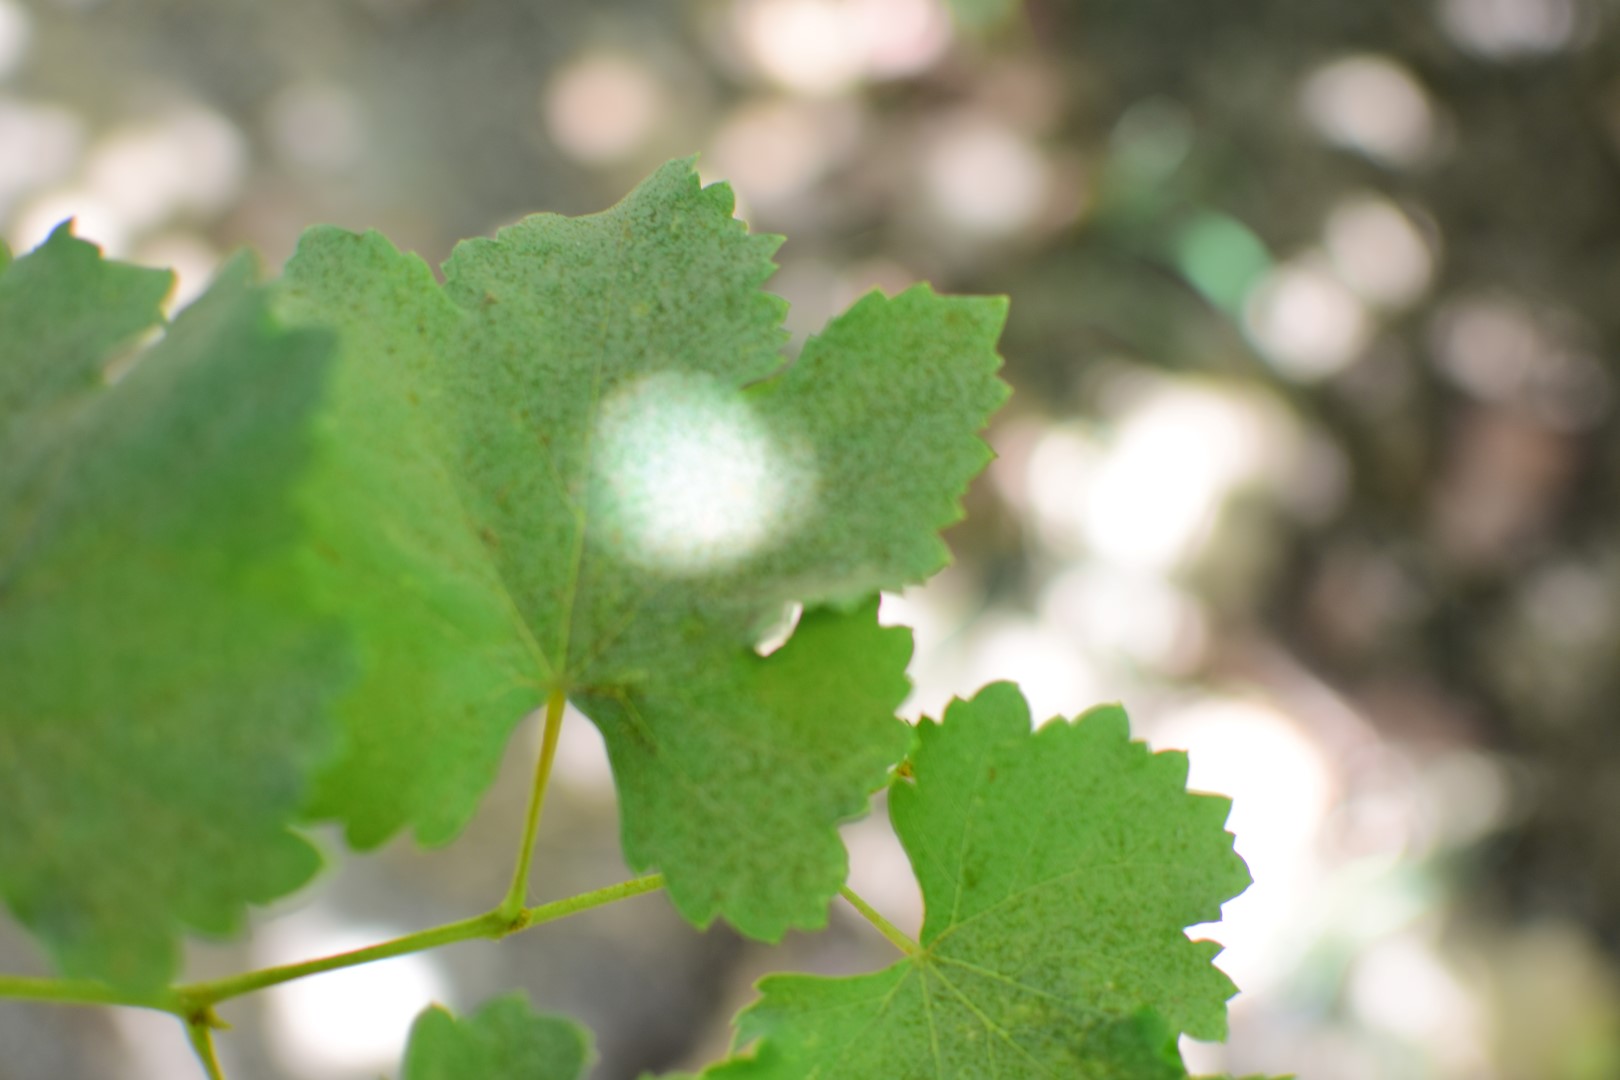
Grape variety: Frinsi